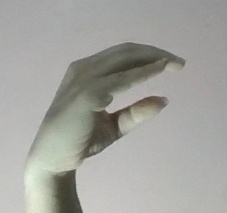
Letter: jeem